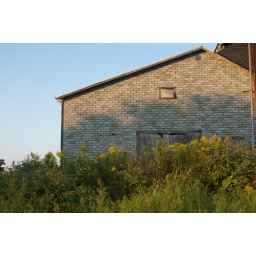
chicken barn in Appleton